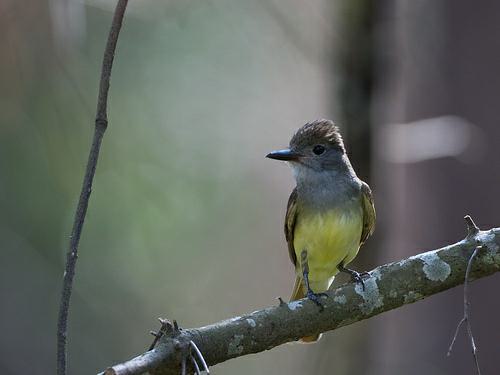
A photo of a great crested flycatcher